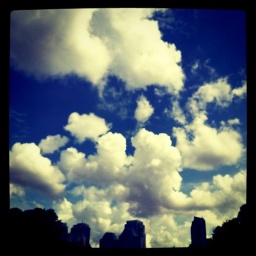
white in the blue sky